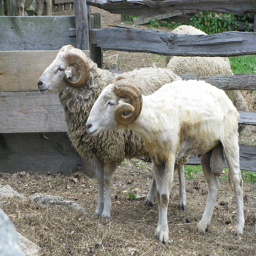
Two long horn sheep standing next to each other on a dirt field.
there are two sheep that are standing together in the dirt
Two goats with large horns are inside a fence.
A couple of goats that are standing in the grass.
Two rams, one sheared and one not sheared in their fenced in area